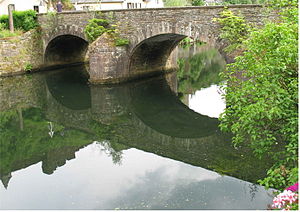
Esch-sur-Sûre / Galleri
Esch-sur-Sûre er en kommune og et byområde i Luxembourg. Kommunen, som har et areal på 6,76 km², ligger i kantonen Wiltz i distriktet Diekirch. I 2005 havde kommunen 301 indbyggere.